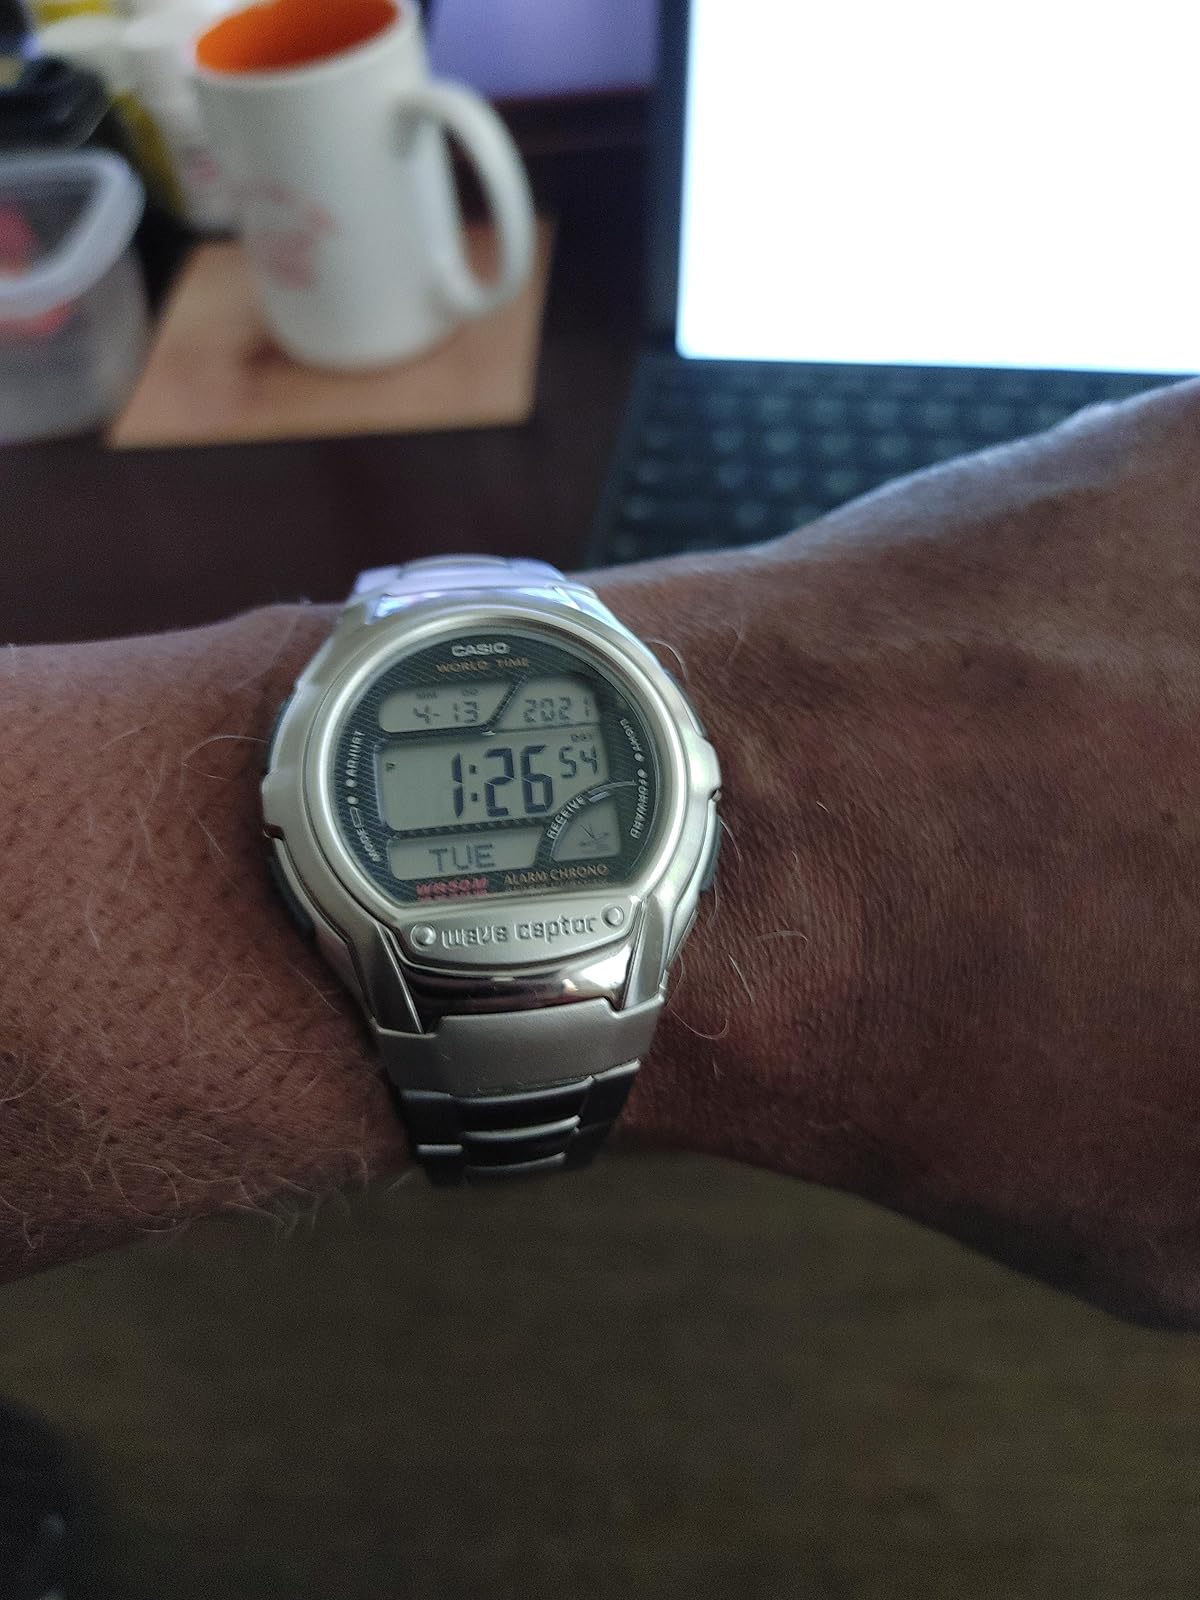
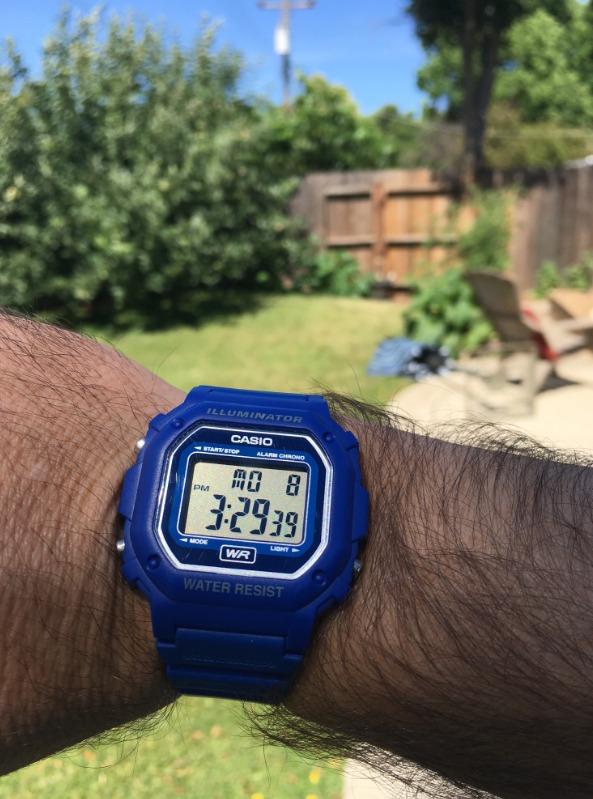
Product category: accessories_watch
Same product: no